Potap

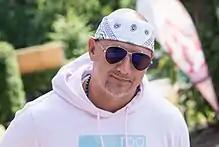
Potap in 2017

In 2017, one of the most popular duos among Russian-speaking communities worldwide announced the pause of their activity to start solo projects: PTP and NK respectively. The first solo album by PTP "Spelie Slivi EP" ("Ripe Plums EP") was released on 3 November 2017. Yet, Oleksii and Nastya's collaborative work wasn't over. Potap kept on writing songs for NK. With support from his side NK presented such hits as "#etomoyanoch" ("#thatmytypeofnight"), co-written Ukrainian song "Trimay" ("Hold it"), "Dai Mne" ("Gimme"), international hit in Spanish and English "Peligroso" ("Dangerous"), LOMALA and "Popa Kak U Kim" ("Ass Like Kim's"). "Hold it" has taken over national top charts remaining on top for over the year and being recognized at YUNA Awards 2019 as a Pop Hit of the Year while Peligroso for 6 weeks remained in Billboard top charts under Tropical Songs ranking.